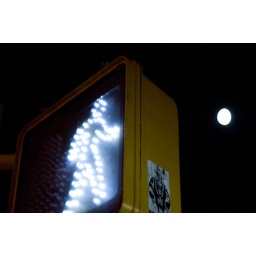
Can't have all focus points, cross the street with a full moon in the periphery.